Forest Hill Cemetery (Utica, New York)

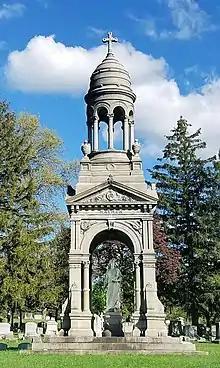
Asaoph Mather, founder of AD Mather Bank of Utica

On June 17, 1875, the remains of two distinguished officers of the American Revolutionary War were moved from the old cemetery on Water Street to Forest Hill. These were the remains of Colonel Benjamin Walker, Aide-de-camp to Baron von Steuben and, later, to General George Washington; and of Dr. John Cochran, Surgeon-general of the Continental Army. Some of the local people buried here include Theodore Faxton, the Proctor Family, and nationally are some politicians such as Ellis Roberts, Ward Hunt and many more.